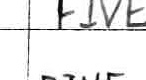
Label: five